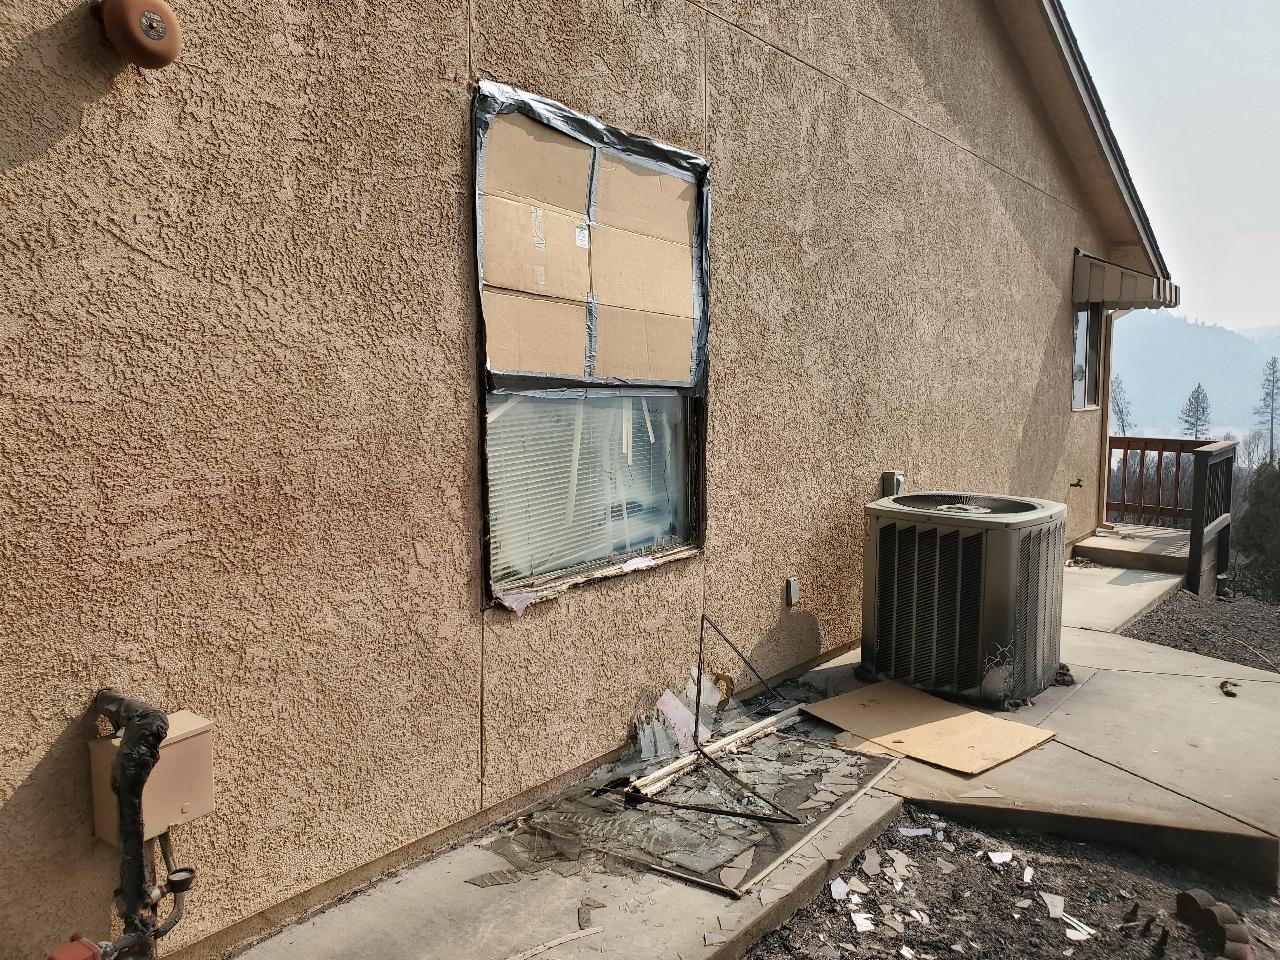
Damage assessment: affected